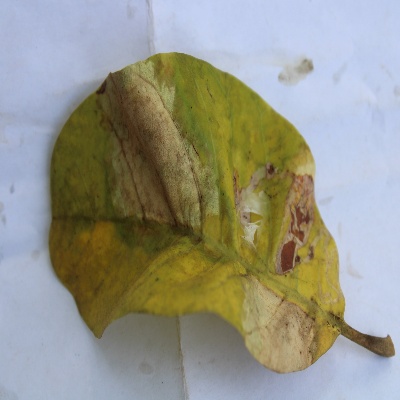
Crop: Cashew
Condition: anthracnose